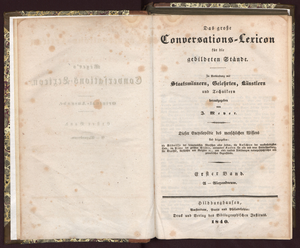
Le Meyers Konversations-Lexikon est un très important ouvrage encyclopédique en langue allemande traitant de tous les sujets et qui, aux XIXᵉ et XXᵉ siècles, a fait l'objet de plusieurs éditions dues au Bibliographisches Institut. Son nom vient de son fondateur, Joseph Meyer. Depuis 1986 l'édition est assurée par l'Encyclopédie Brockhaus après la fusion en 1984 de Brockhaus-Verlag et du Bibliographisches Institut en Bibliographisches Institut & F. A. Brockhaus.